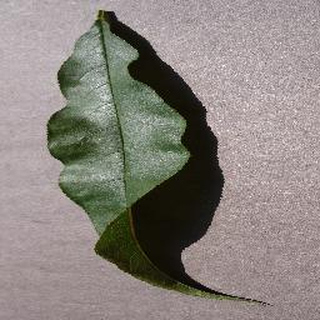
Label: healthy_peach